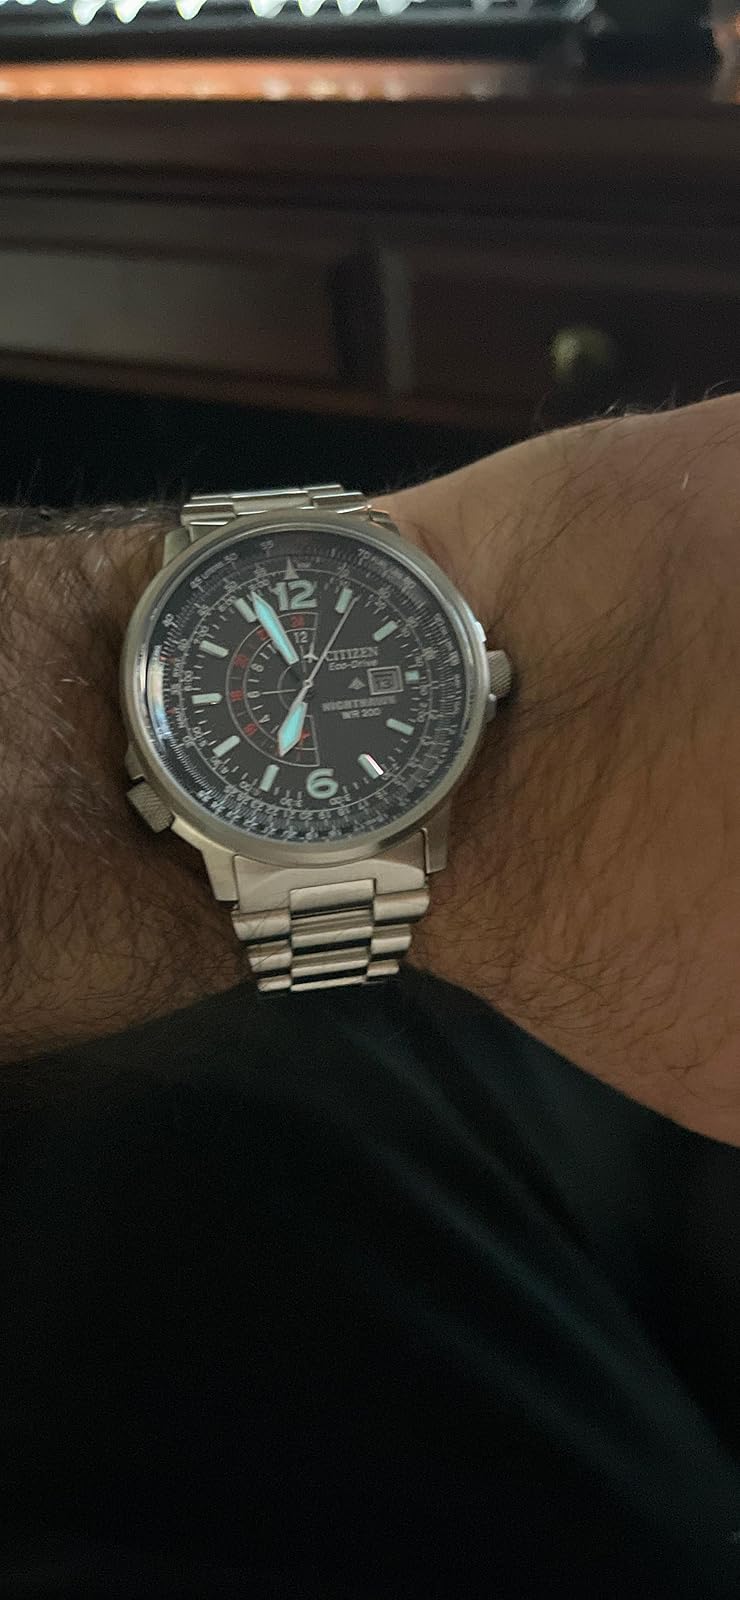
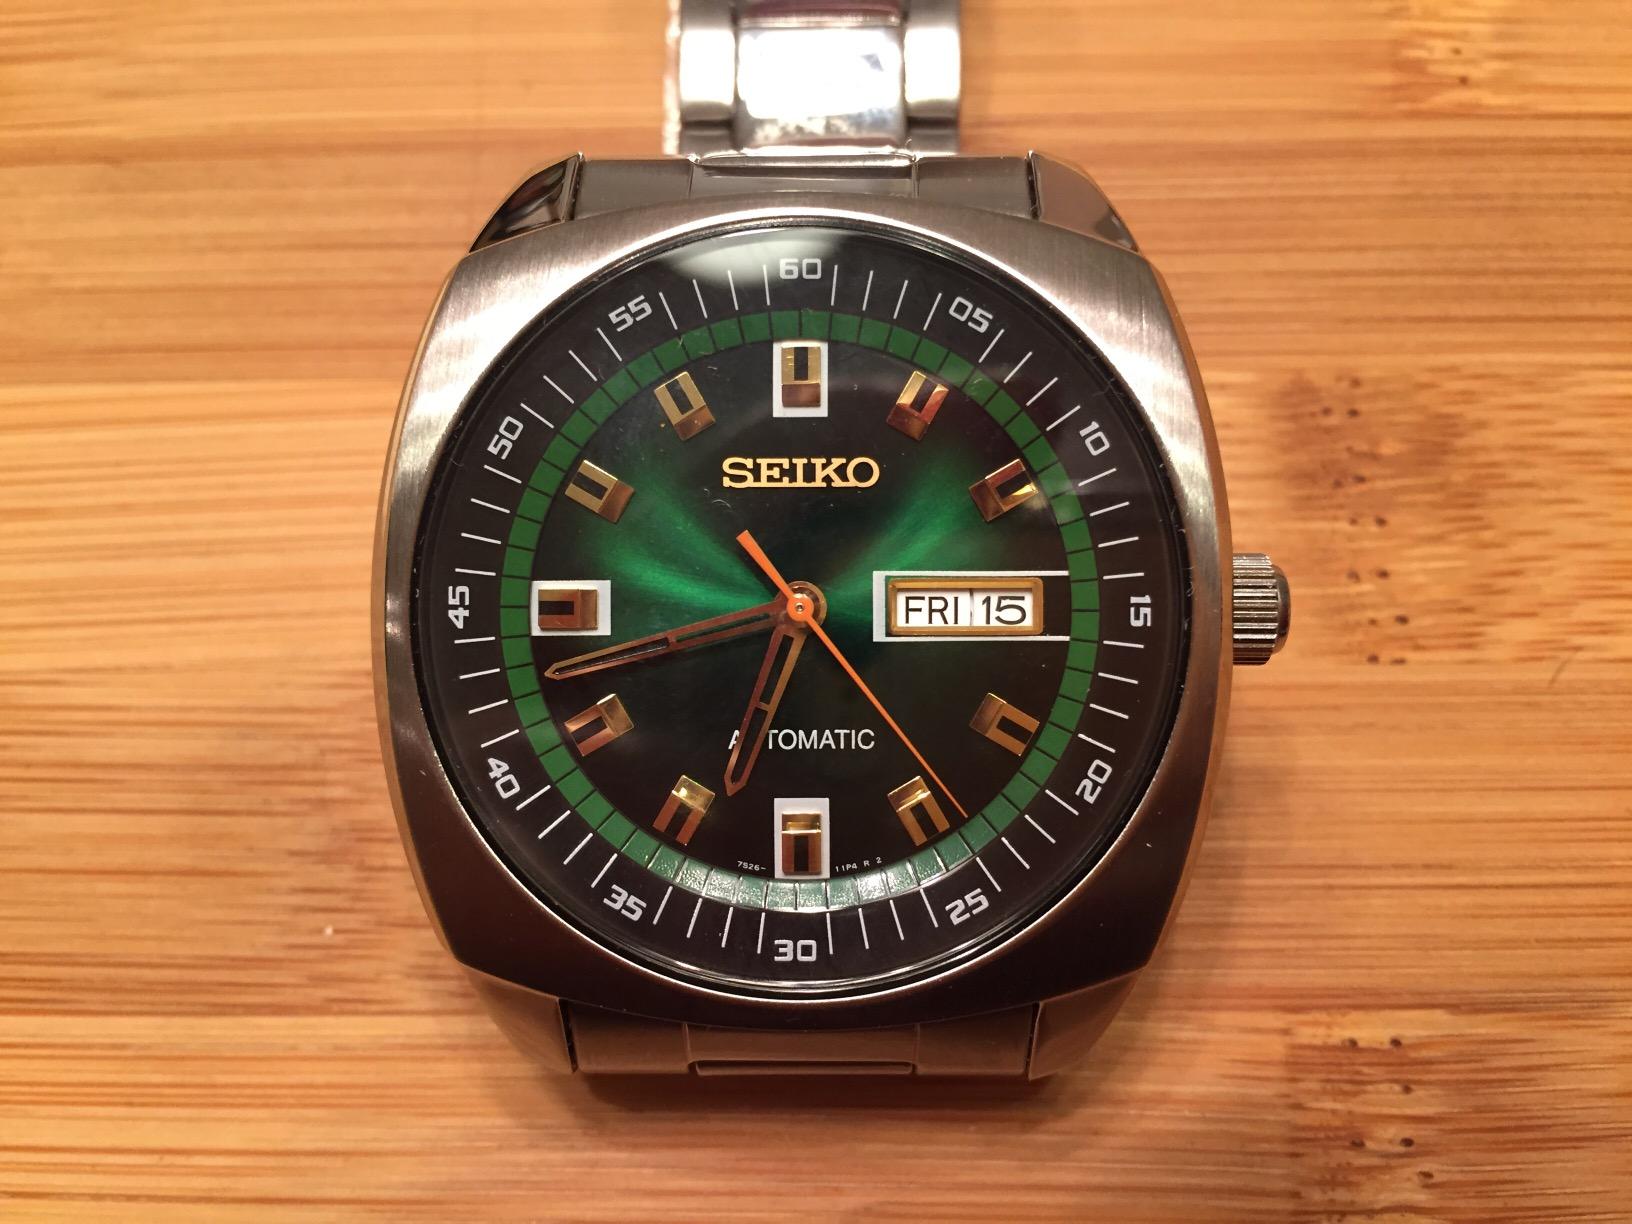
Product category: accessories_watch
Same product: no